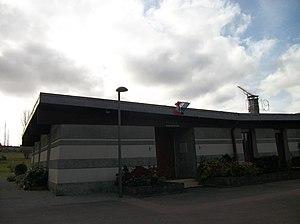
Mairie
Labroquère est une commune française située dans le département de la Haute-Garonne en région Occitanie.